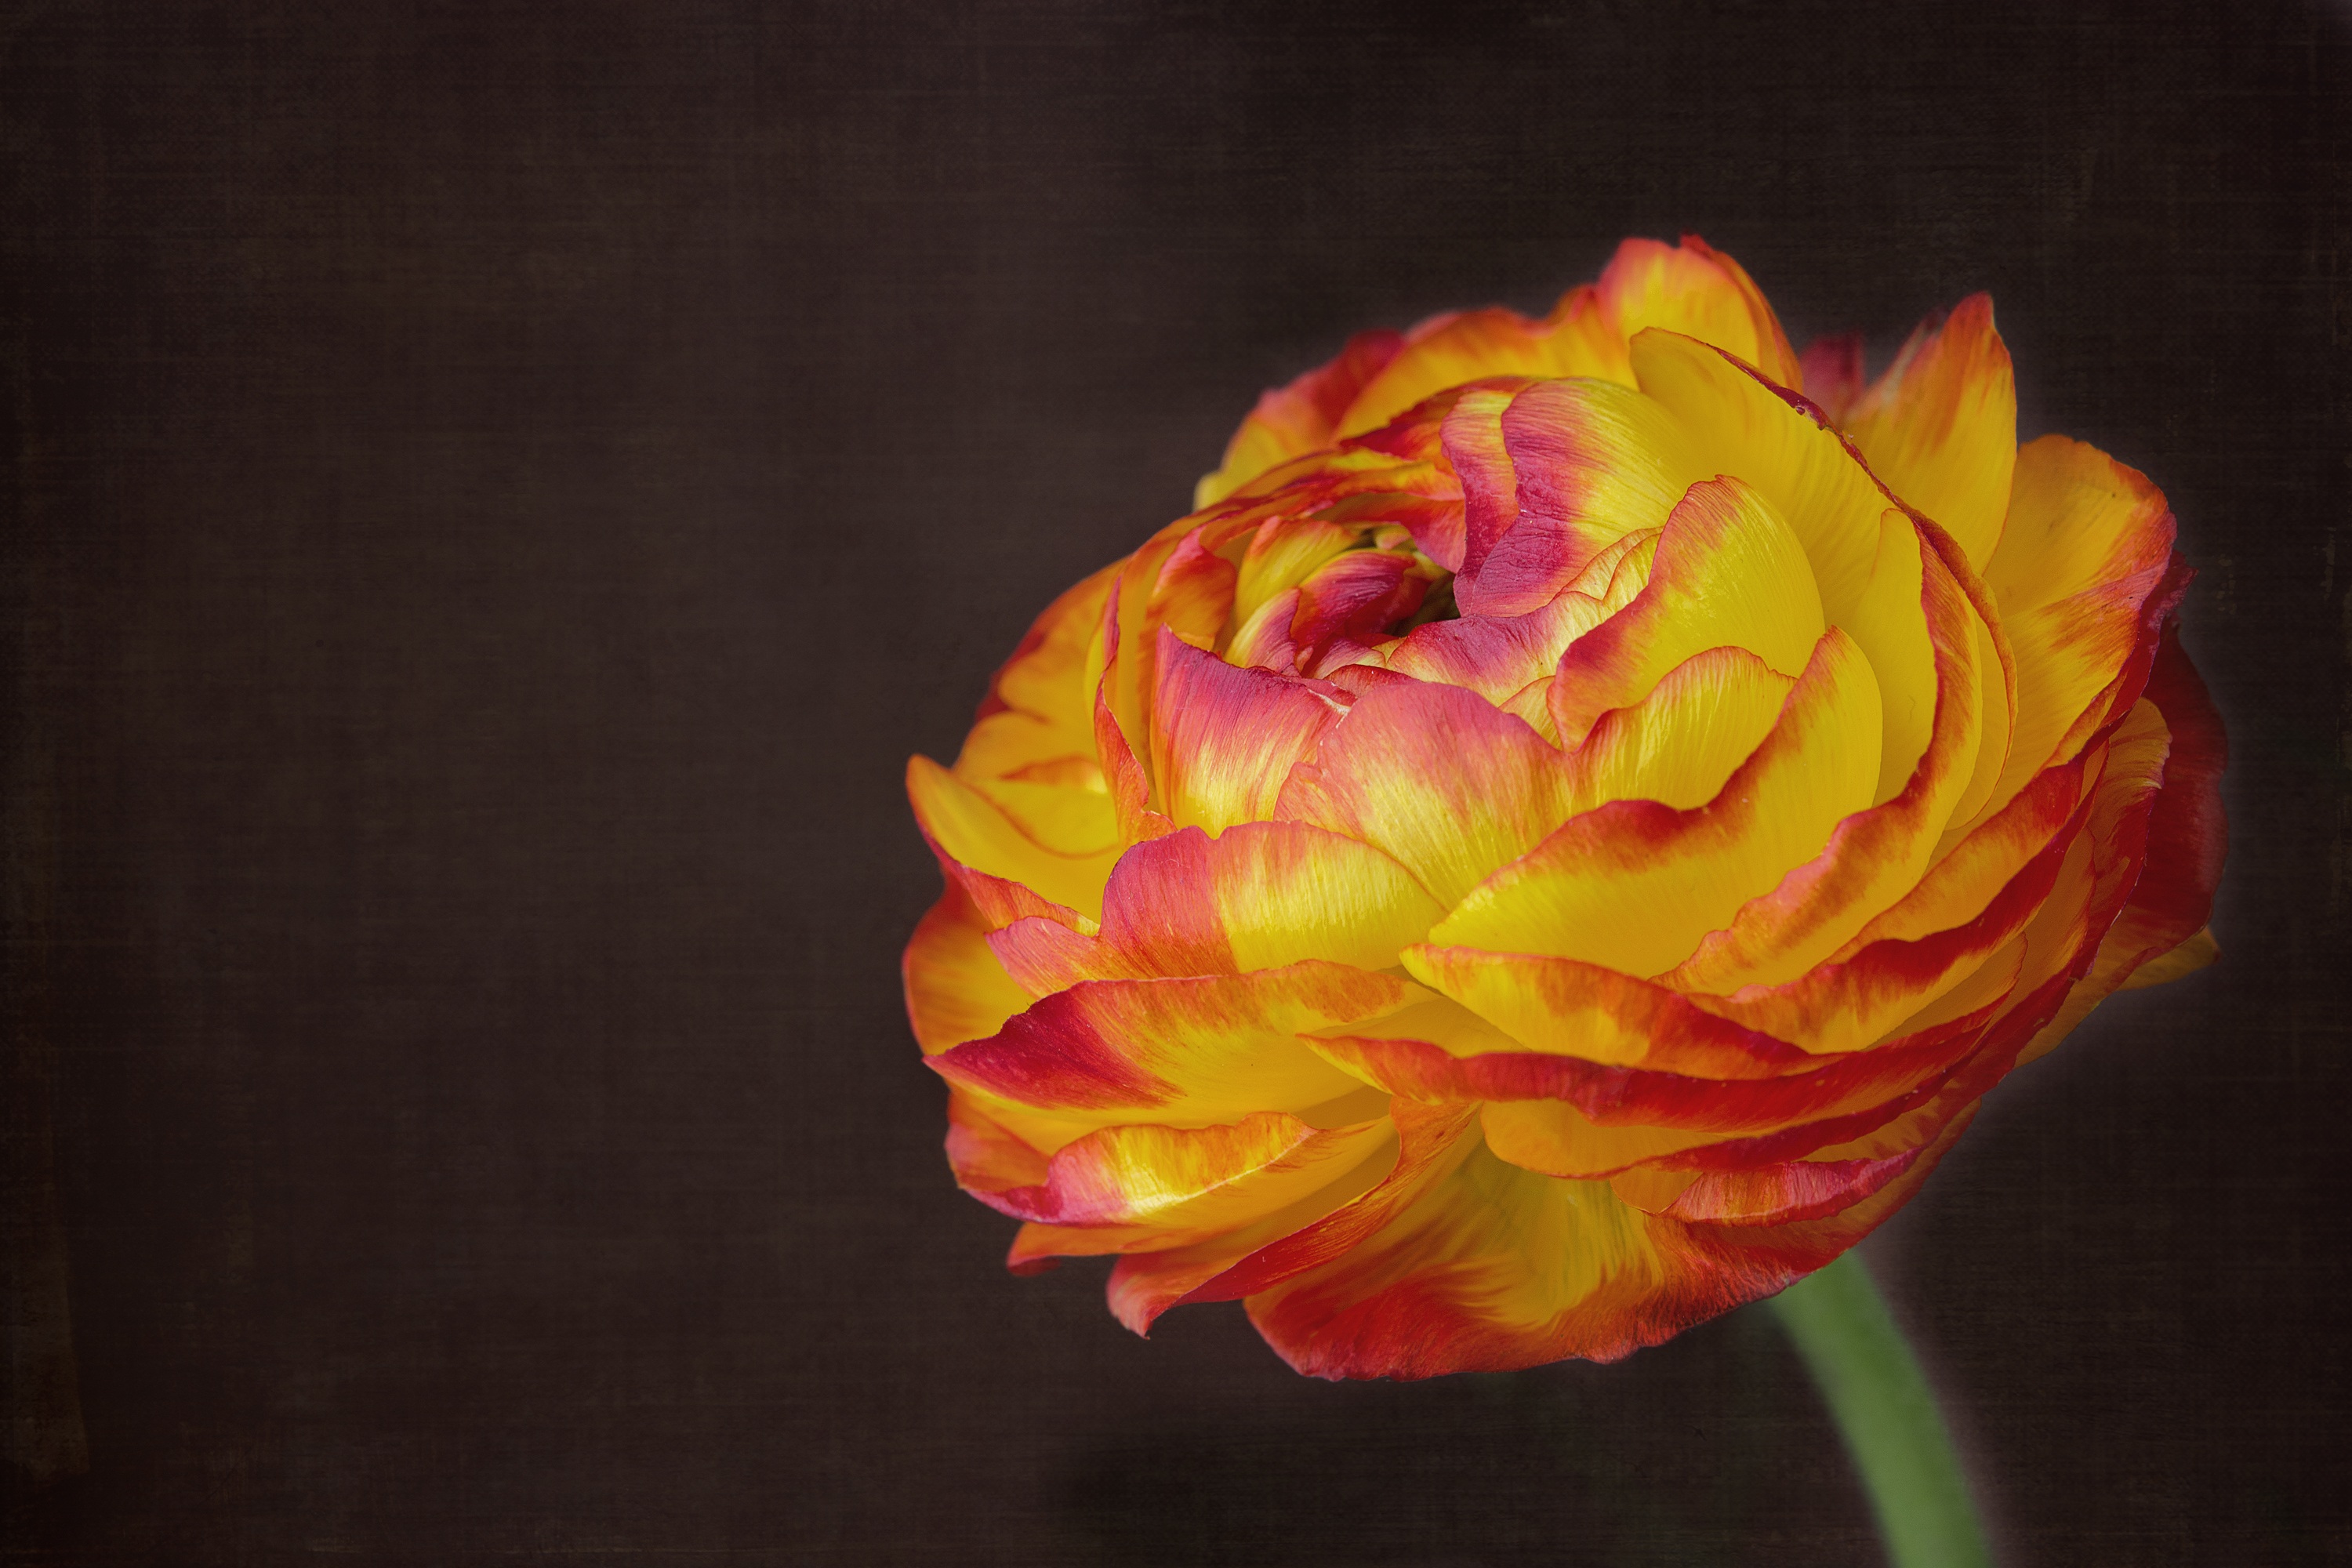
blossom, plant, flower, petal, bloom, red, yellow, pink, close, petals, beautiful, gorgeous, spring flower, peony, ranunculus, macro photography, flowering plant, garden roses, schnittblume, yellow red, plant stem, land plant